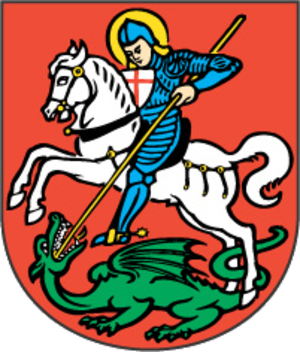
Stein am Rhein est une commune suisse du canton de Schaffhouse.